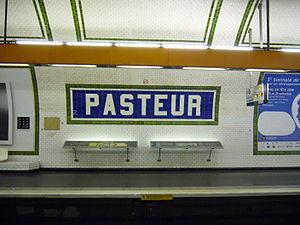
Vue de l'inscription en faïence du nom de la station Pasteur sur la ligne 12 du métro de Paris.